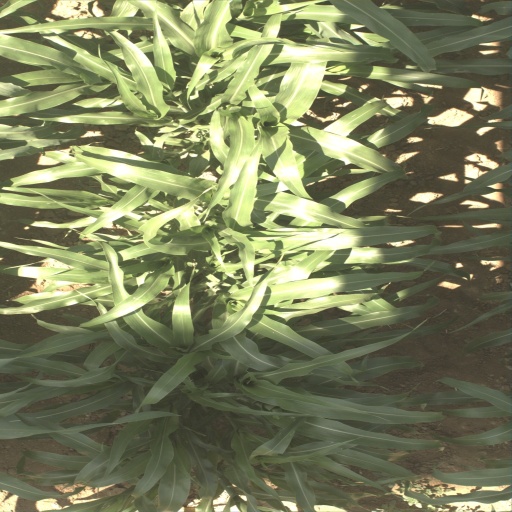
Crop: sorghum